Princess Sophie of Hohenberg

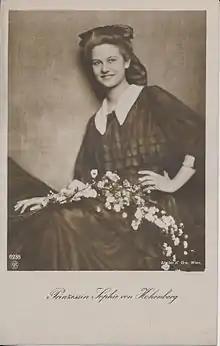
Princess Sophie as a young woman

Princess Sophie of Hohenberg ("Sophie Marie Franziska Antonia Ignatia Alberta von Hohenberg"; – ) was the only daughter of Archduke Franz Ferdinand of Austria and his wife Sophie, Duchess of Hohenberg, both of whom were assassinated in Sarajevo on 28 June 1914. This assassination triggered the First World War, thus Sophie and her two brothers are sometimes described as the first orphans of the First World War.